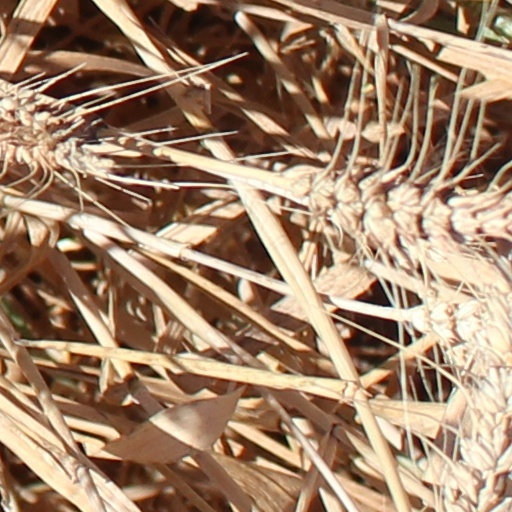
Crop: wheat